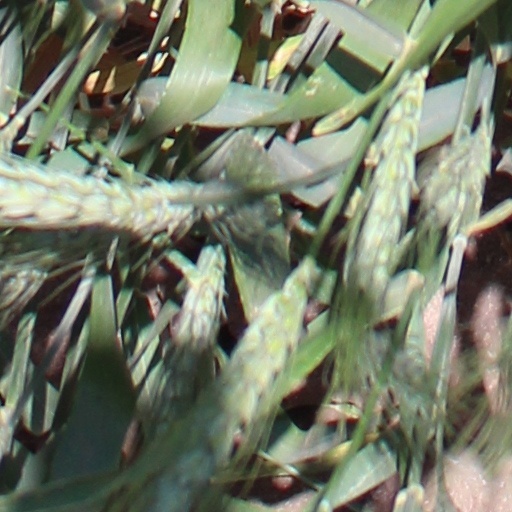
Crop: wheat